Kuttrame Thandanai

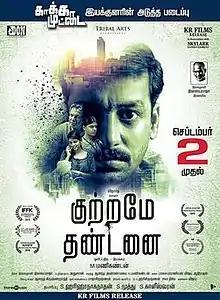
Poster

Kuttrame Thandanai is a 2016 Tamil language neo noir psychological thriller film cinematographed and directed by M. Manikandan and produced by S. Harihara Naganathan, S. Muthu, and S. Kaleeswaran under Don Production, co produced with Tribal Art Productions.